Davey Havok

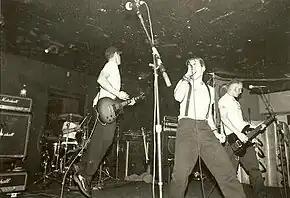
Havok (center) performing with AFI in 1995

Havok and his friends, Mark Stopholese and Vic Chalker, decided to start a band in high school, but they did not own or play any instruments. Stopholese suggested that Adam Carson might be able to fill the role of drummer because he owned a drum set. That band became AFI.